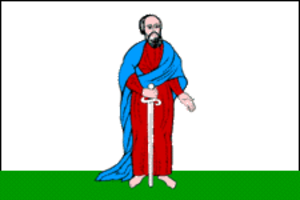
Pavlovsk est une ville de l'oblast de Voronej, en Russie, et le centre administratif du raïon de Pavlov. Sa population s'élevait à 25 148 habitants en 2014.